Sophia Tolstaya

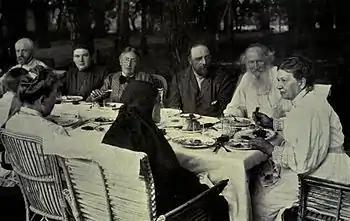
The family circle at Yasnaya Polyana.

The marriage of Tolstaya and Leo Tolstoy is considered one of the famously unhappy marriages of literary history. Their children took sides in the marital discord. Their daughter Alexandra supported her father, whereas their son Leo Junior favoured his mother. Tolstaya struggled with her husband's increasing devotion to spiritual matters and his neglect of their family life. The couple argued over Tolstoy's desire to give away all his private property. In 1910, at the age of 82, Leo Tolstoy abruptly left Sophia, accompanied by their daughter Alexandra and his doctor, Dushan Makovicki (Dušan Makovický). Leo left out of anger after he overheard Sophia searching his study for his will, which she was concerned he wanted to change. He died 10 days later in the hamlet of Astapavo. Sophia was kept away from him (as depicted in the film "The Last Station"). Following the death of her husband, Sophia continued to live in Yasnaya Polyana and survived the Russian Revolution in relative peace. She died on 4 November 1919.